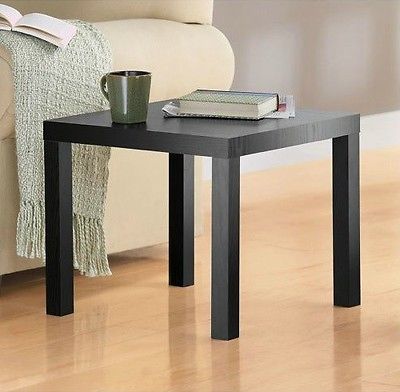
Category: table